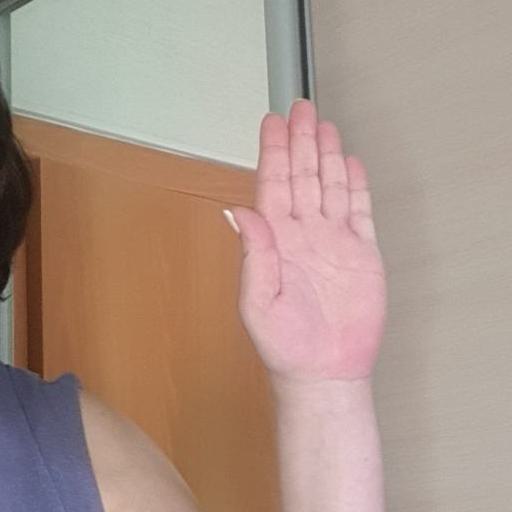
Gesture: stop